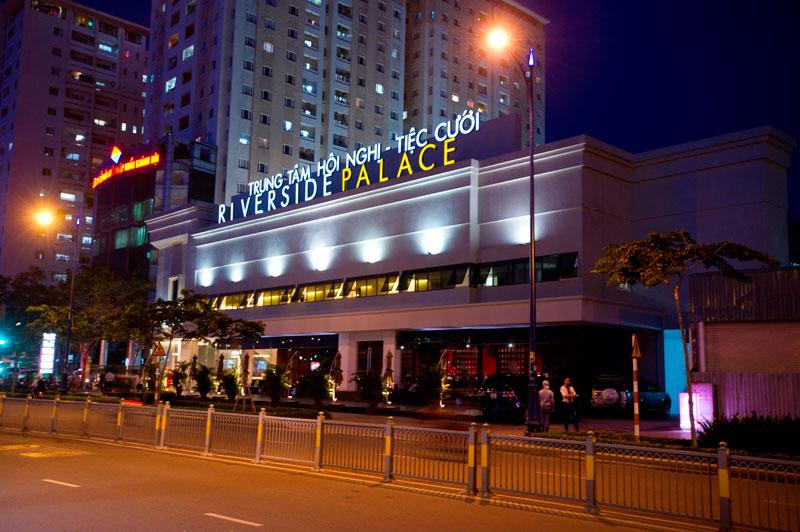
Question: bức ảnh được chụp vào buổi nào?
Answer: buổi tối